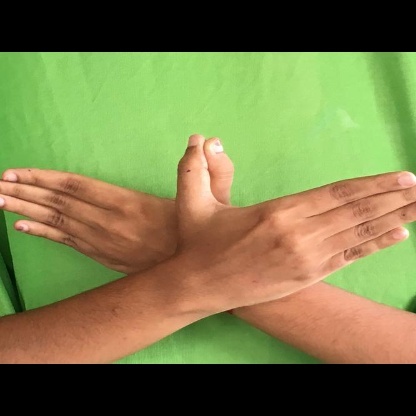
Mudra: Garuda